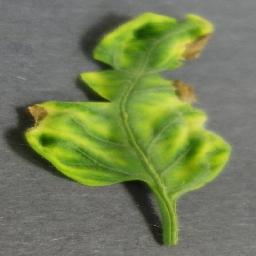
Label: Tomato___Tomato_Yellow_Leaf_Curl_Virus